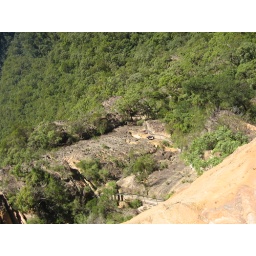
Pictures from my hike in the beautiful blue mountains Pictures from my hike in the beautiful blue mountains